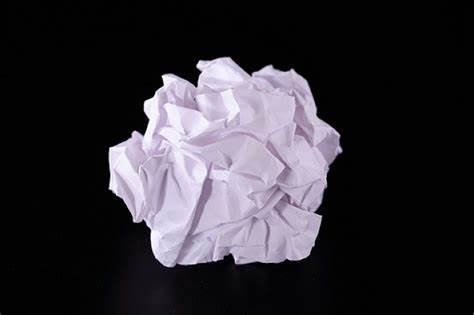
Waste category: paper